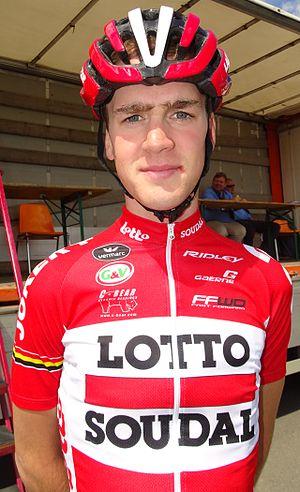
Reportage réalisé le dimanche 7 juin à l'occasion du départ du Mémorial Philippe Van Coningsloo 2015 à Wavre, Belgique.
Dries Van Gestel, né le 30 septembre 1994, est un coureur cycliste belge, membre de l'équipe Total Direct Énergie.
La 50ᵉ édition du Circuit Het Nieuwsblad espoirs a eu lieu le 4 juillet 2015. La course fait partie du calendrier UCI Europe Tour 2015 en catégorie 1.2. C'est également la cinquième épreuve de la Topcompétition 2015.
La 2ᵉ édition d'À travers les Ardennes flamandes a eu lieu le 19 juillet 2015. La course fait partie du calendrier UCI Europe Tour 2015 en catégorie 1.2. C'est également la septième épreuve de la Topcompétition 2015.
La 23ᵉ édition du Mémorial Philippe Van Coningsloo a eu lieu le 7 juin 2015. La course fait partie du calendrier UCI Europe Tour 2015 en catégorie 1.2. C'est également la quatrième épreuve de la Topcompétition 2015.